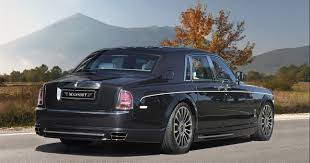
Vehicle type: Cars